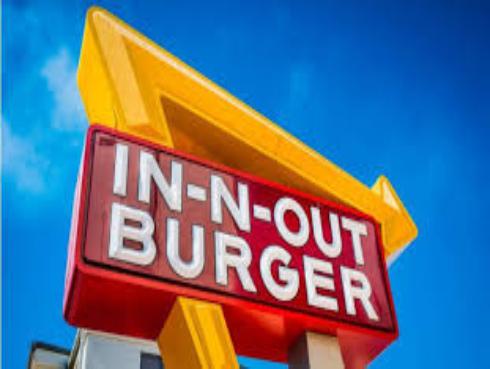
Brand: In-N-Out Burger
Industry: Food